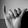
ASL letter: Y